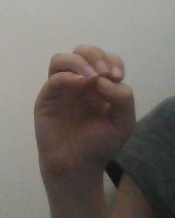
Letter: ha